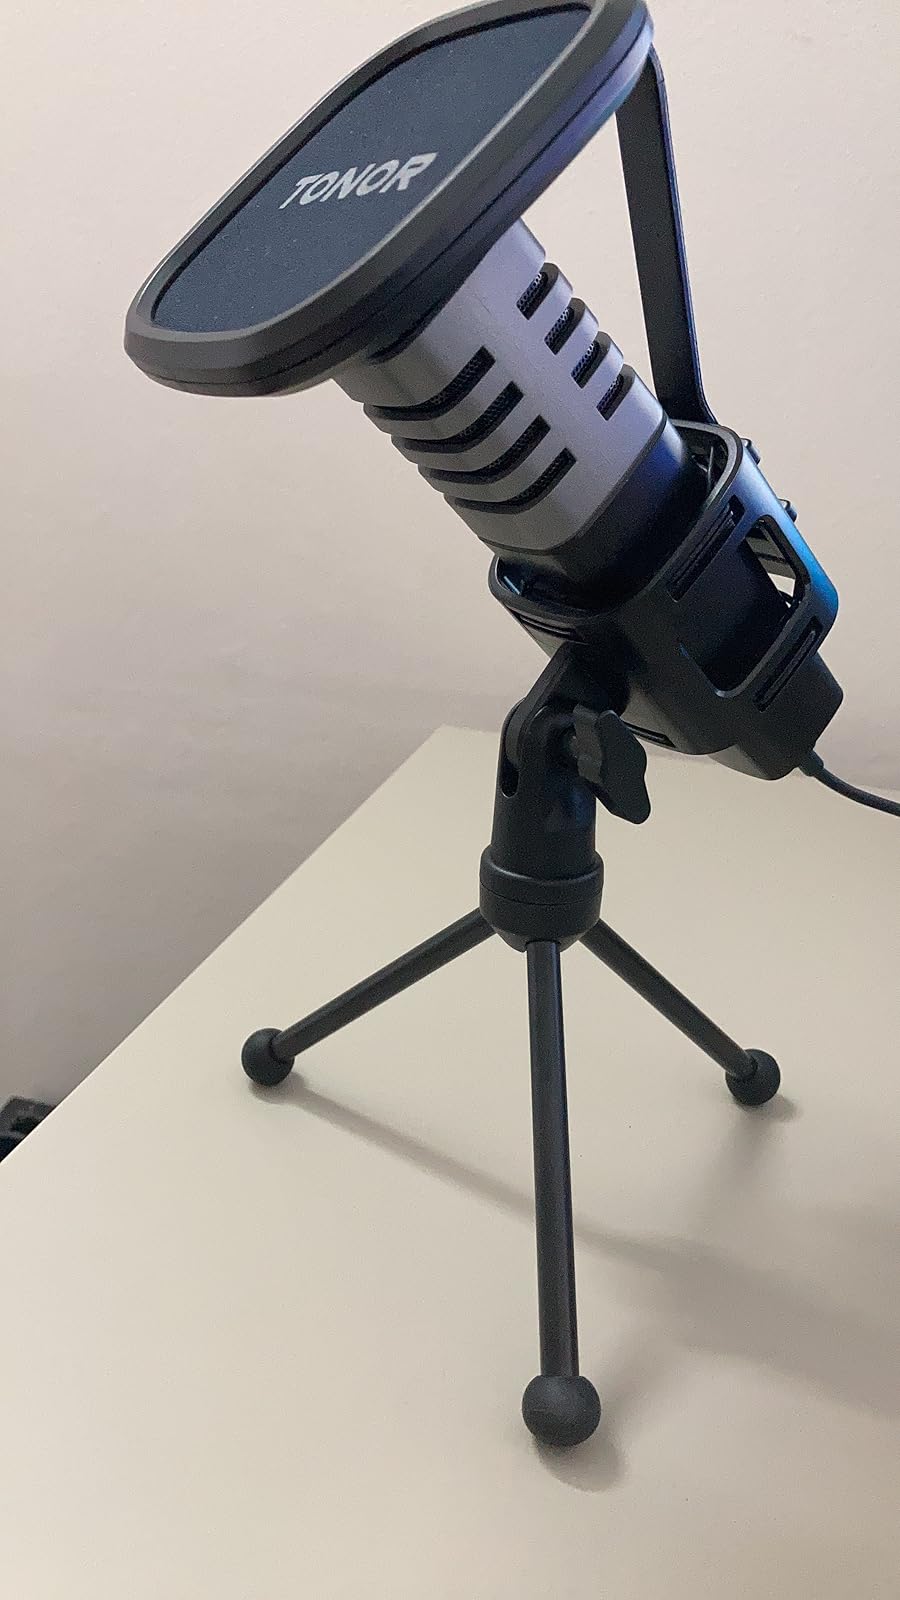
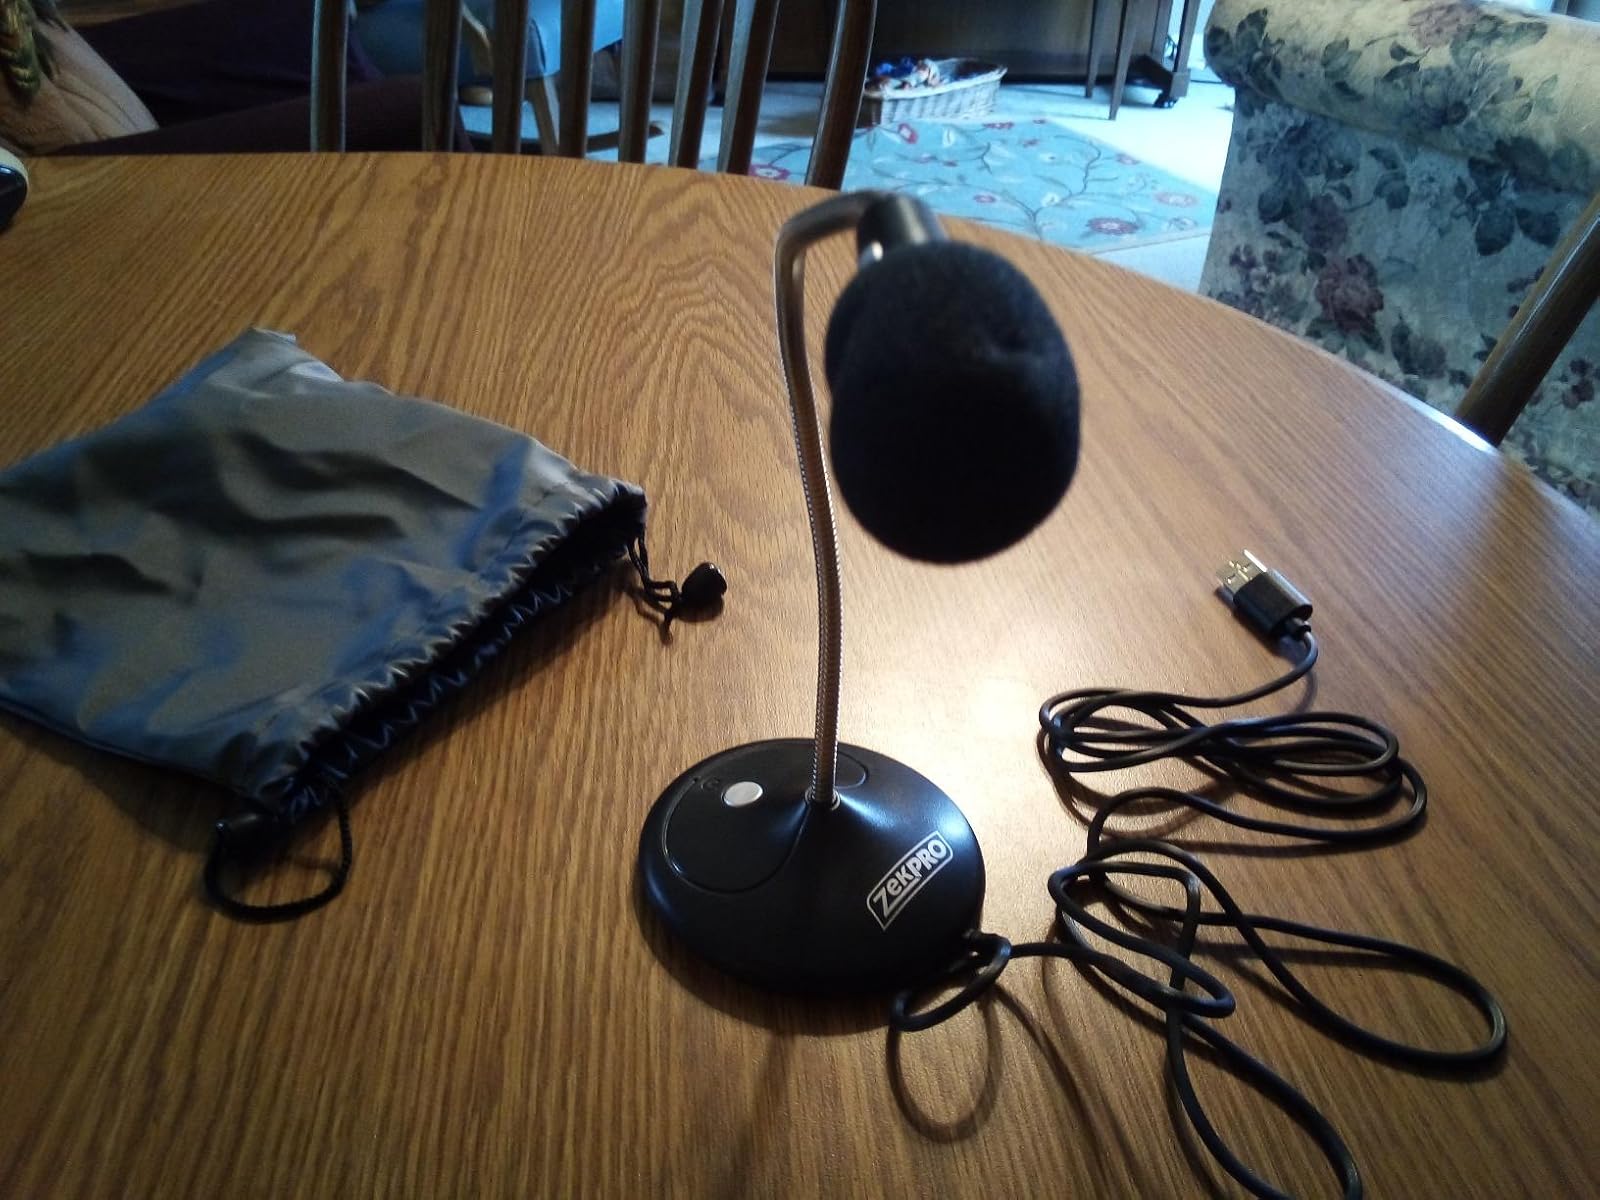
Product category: microphone
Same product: no